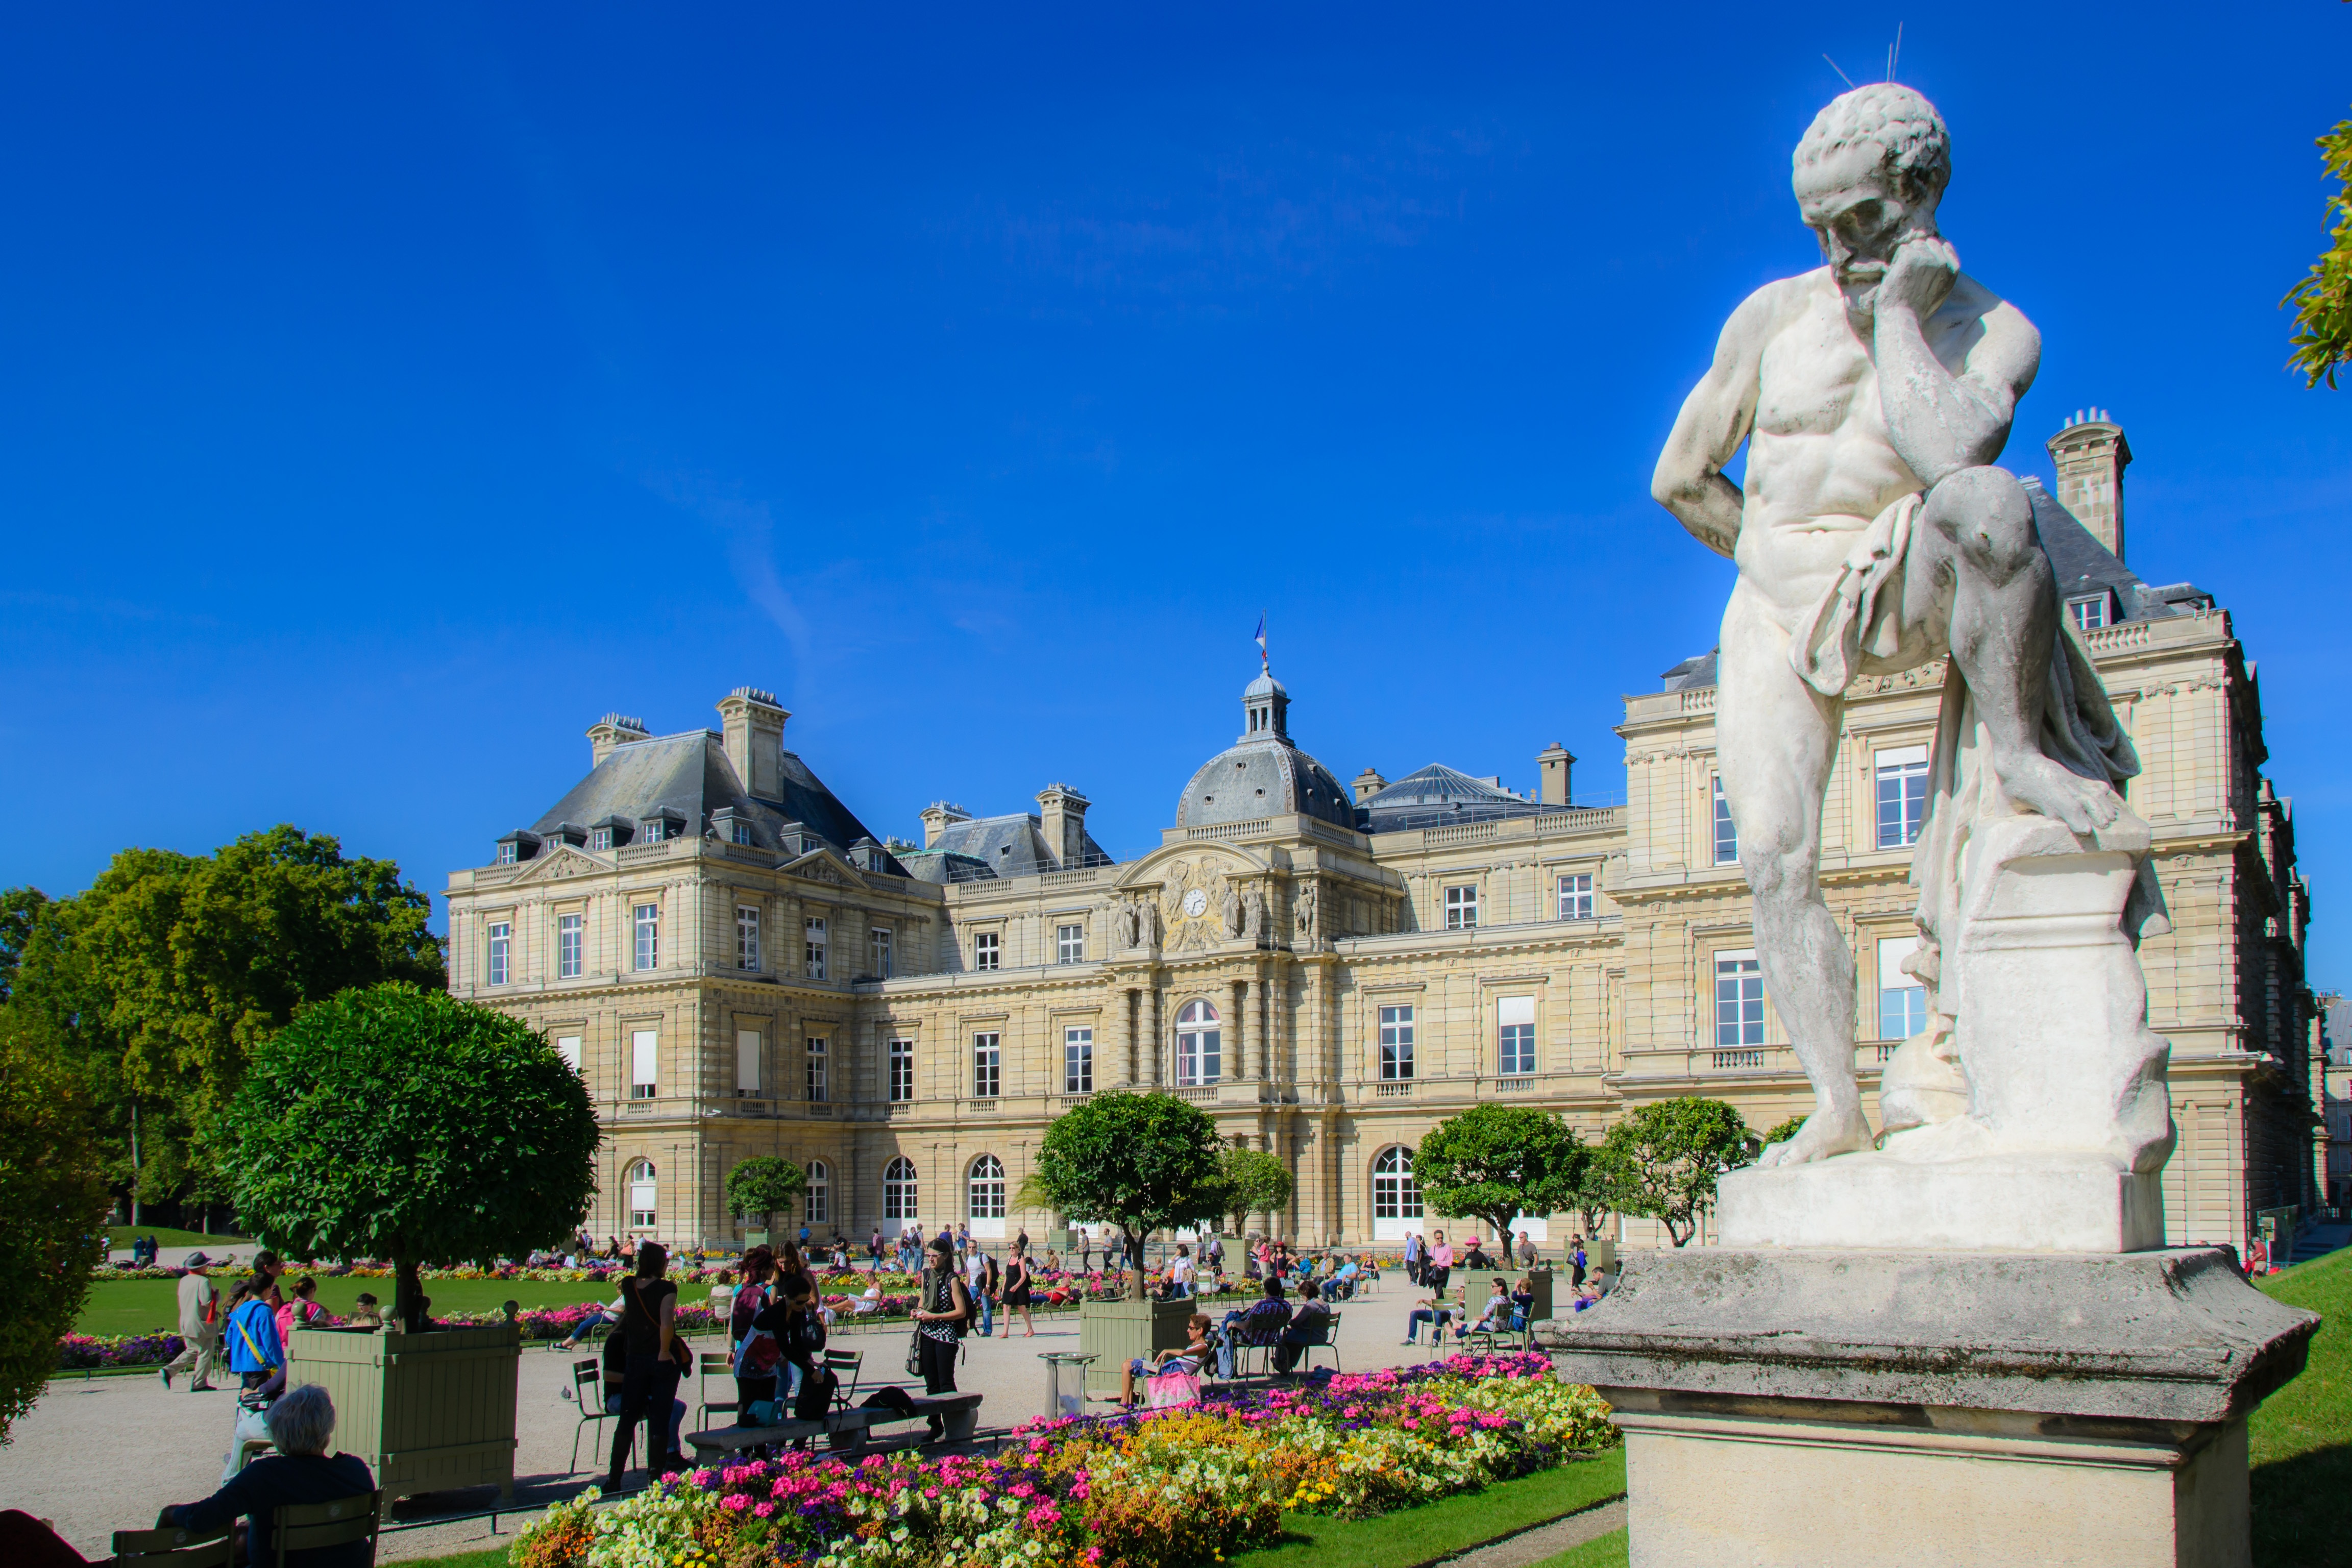
palace, paris, monument, france, statue, plaza, park, castle, landmark, tourism, town square, historical, estate, tours, jardin du luxembourg, historic site